Hugo Danner

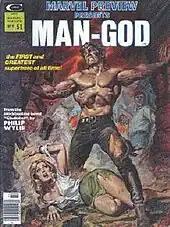
"Marvel Preview" #9 (Winter 1976). Cover art by Earl Norem

In comics, Danner first appeared in the 52-page story "Man-God", by writer Roy Thomas and artist Tony DeZuniga (credited as Antony DeZuniga) in Marvel Comics' "Marvel Preview" #9 (Winter 1976). Only the first half of the novel is adapted.